TNNT1

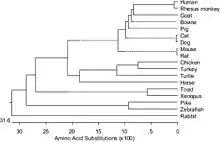

In mammalian and avian species, TNNT1 gene has a total of 14 exons, among which exon 5 encoding an 11-amino acid in the N-terminal region is alternatively spliced, generating a high molecular weight and a low molecular weight slow TnT splice forms (Jin, Chen et al. 1998). Biochemical studies showed that TnT splice forms have detectable different molecular conformation in the middle and C-terminal regions, producing different binding affinities for TnI and tropomyosin. The alternative splice forms of ssTnT play a role in skeletal muscle adaptation in physiologic and pathological conditions. Alternative splicing at alternative acceptor sites of intron 5 generates a single amino acid difference in the N-terminal region of ssTnT, of which functional significance has not been established.